Catherine O'Brien (artist)

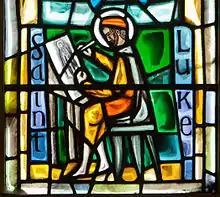
Dublin Christ Church Cathedral Chapel of Laurence O'Toole Window Virgin and Child with Saint Luke by Patrick Pollen (detail)

O'Brien died in Dublin on 18 July 1963, and is buried in Whitechurch Parish Graveyard, County Dublin. She is commemorated in a window designed by Pollen in St Laurence O'Toole chapel, Christ Church Cathedral, Dublin, where for forty years she made floral arrangements. Over 150 of her An Túr Gloine drawings from notebooks are now in the National Gallery of Ireland.